Little Boy: The Arts of Japan's Exploding Subculture

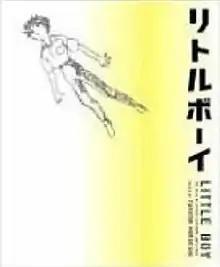

Little Boy: The Arts of Japan's Exploding Subculture is the companion catalogue to the exhibition "Little Boy" curated by artist Takashi Murakami. The book is about the aesthetics of postwar culture in Japan and marks the final project of Murakami's "Superflat Trilogy" started in 2000.